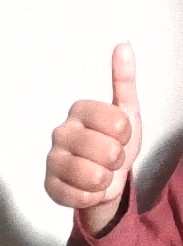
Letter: aleff